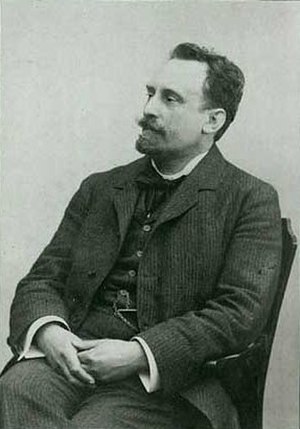
Viggo Stuckenberg / Forfatterskabet
Stuckenberg i 1905.
Viggo Henrik Fog Stuckenberg var en dansk digter, der særlig er blevet kendt for sine lyriske og følelsesfulde digte.